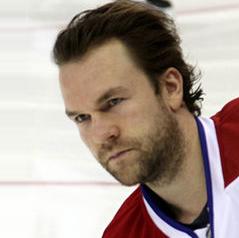
Age: 28